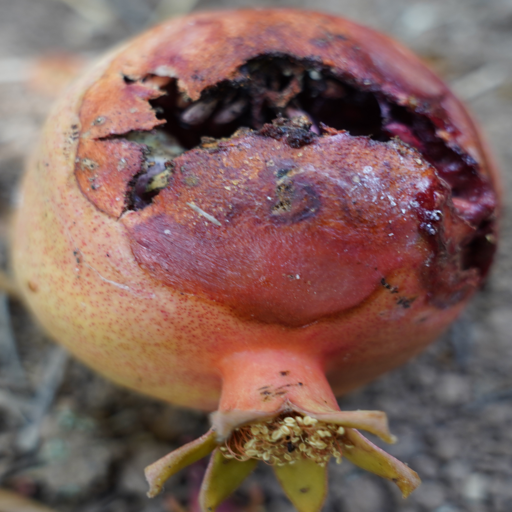
Label: Ectomyelois ceratoniae